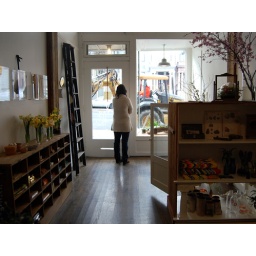
while they rip a tree out of the sidewalk in front of the shop